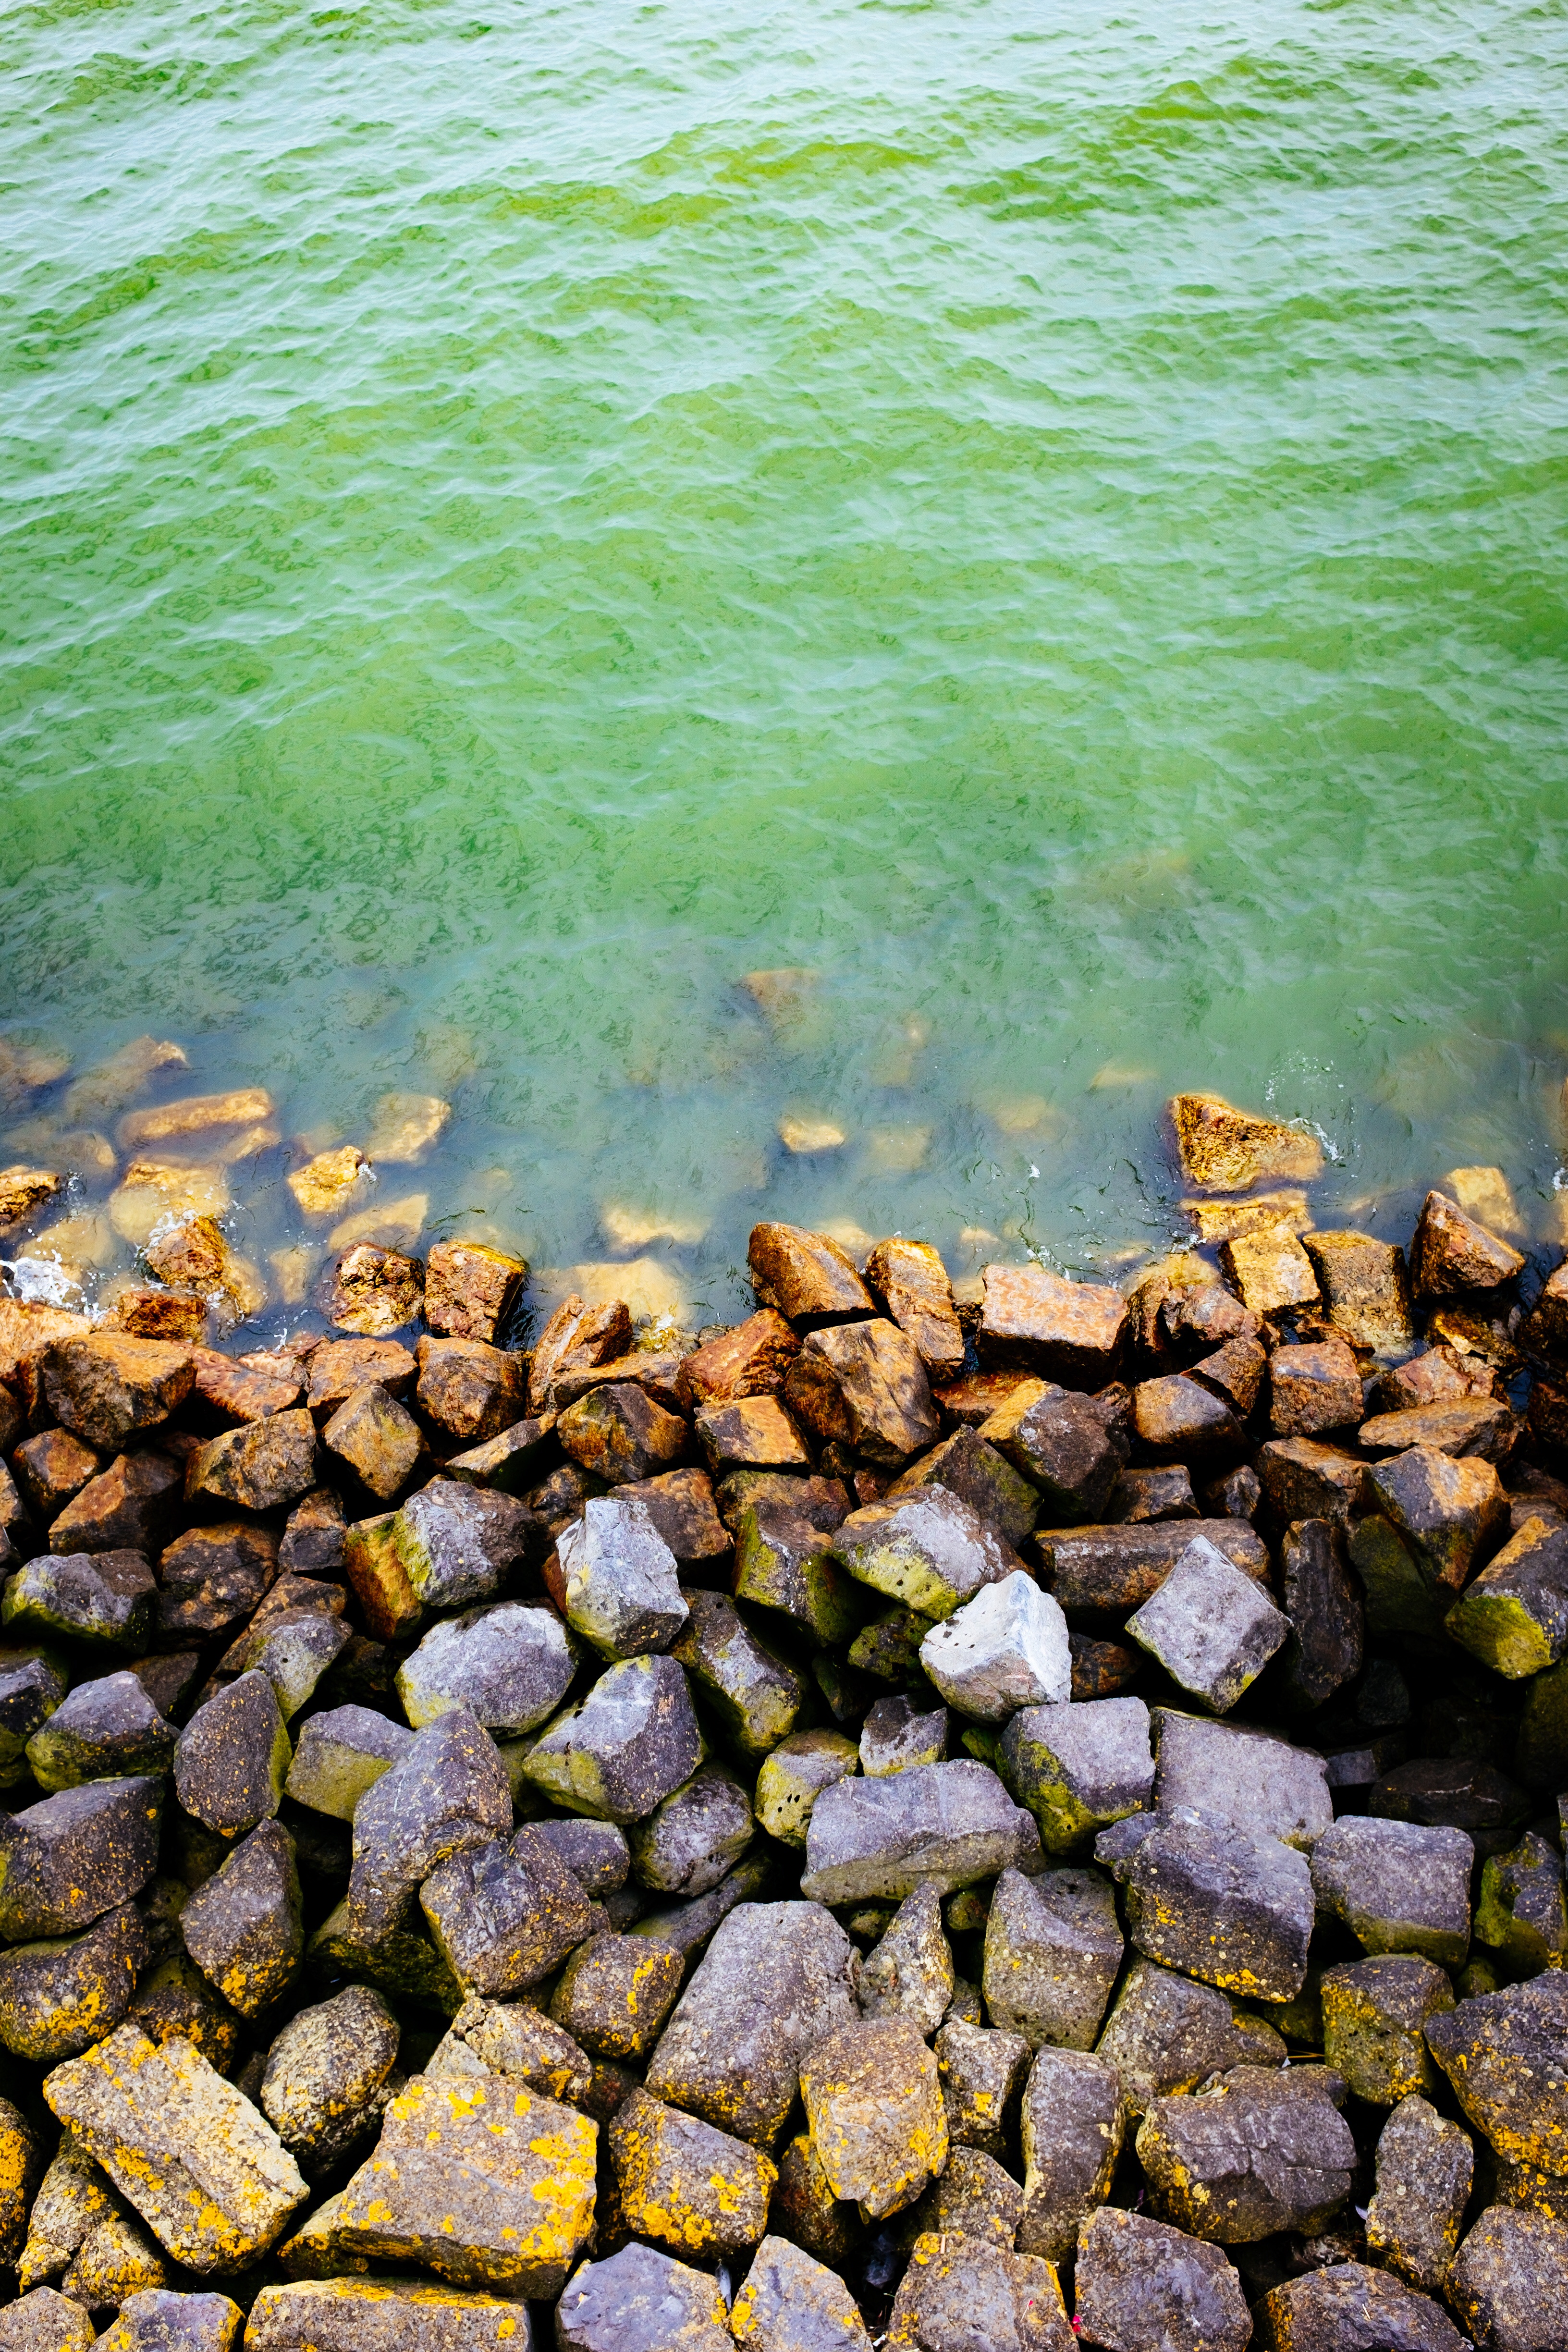
landscape, sea, coast, tree, water, nature, grass, rock, sunlight, leaf, shore, wave, river, pond, stream, pile, green, reflection, autumn, body of water, rocks, stones, waves, ripples, breakwater, river bank